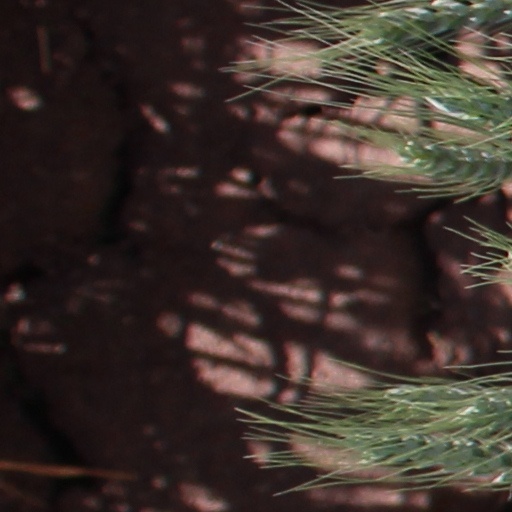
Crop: wheat